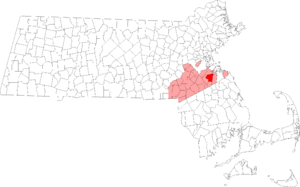
Braintree est une ville du comté de Norfolk dans le Massachusetts aux États-Unis.